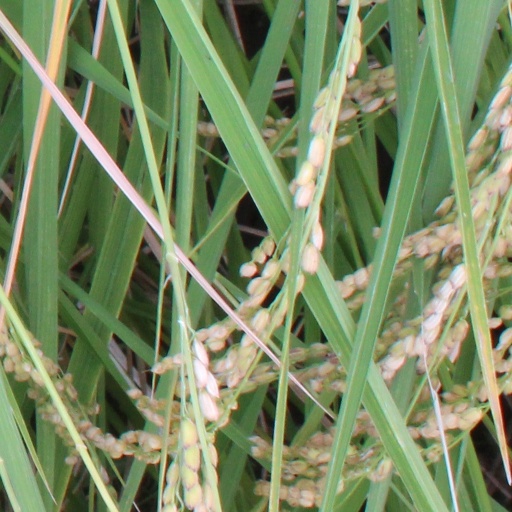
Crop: rice